Bojana Vulić

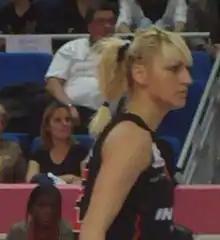

Bojana Vulić (Serbian Cyrillic: Бојана Вулић; born 28 May 1984) is a former Serbian professional basketball player and member of national team of Serbia.